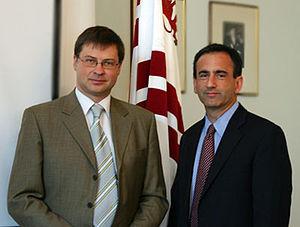
Valdis Dombrovskis, né le 5 août 1971 à Riga, est un homme d'État letton, membre d'Unité.